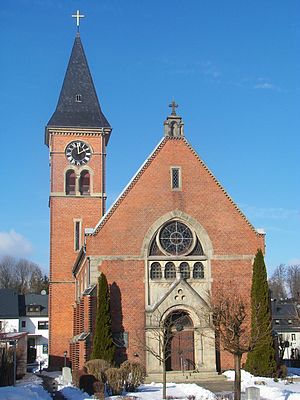
Helmbrechts / Geografi / Landsbyer og bebyggelser i Helmbrechts
Dr. Martin-Luther-Church in city district Wüstenselbitz
Helmbrechts er en by i Landkreis Hof i den nordøstlige del af den bayerske regierungsbezirk Oberfranken i det sydlige Tyskland. Den ligger mellem Kulmbach og Hof. Helmbrechts regnes for Porten til Frankenwald.